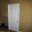
Label: wardrobe